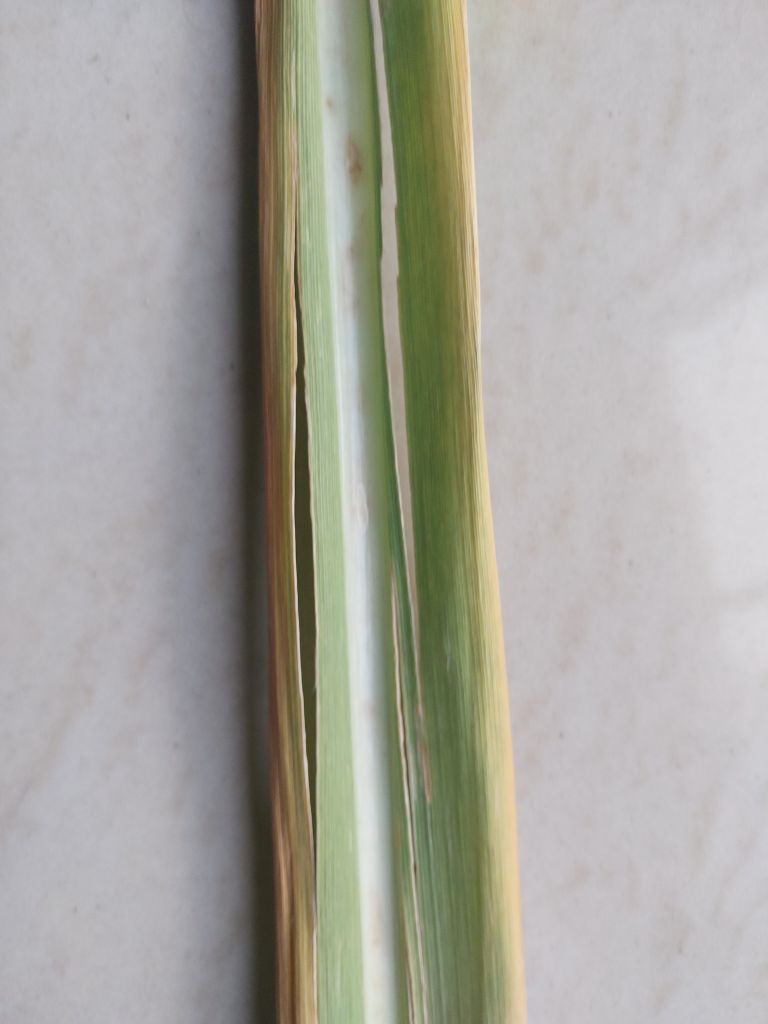
Label: Brown Spot